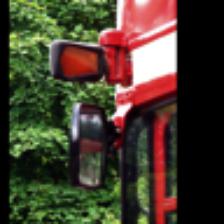
Label: NonHuman